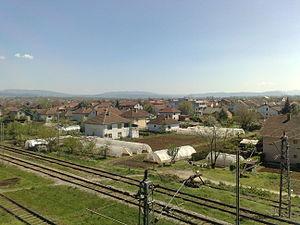
Ilinden est un village du nord de la Macédoine du Nord, situé entre Skopje et Koumanovo. Il est le siège de la municipalité du même nom. Le village comptait 4931 habitants en 2002. Avant 1951, il s'appelait Belimbegovo ; son nom actuel honore l'Insurrection d'Ilinden, menée par des autonomistes macédoniens contre l'autorité ottomane en 1903.